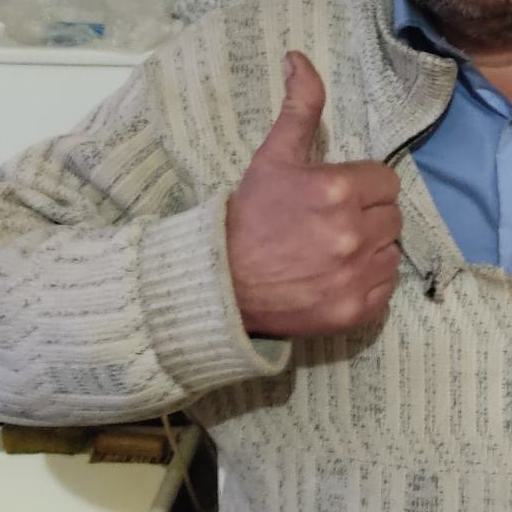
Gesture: like